Multi-way bridge

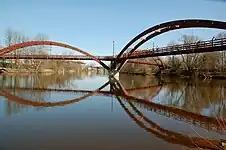
The Tridge in Midland, Michigan

A multi-way bridge is a bridge with three or more distinct and separate spans, where one end of each span meets at a common point near the centre of the bridge. Unlike other bridges which have two entry-exit points, multi-way bridges have three or more entry-exit points. For this reason, multi-way bridges are not to be confused with commonly found road bridges which carry vehicles in one direction from one entry point, and then bifurcate into two other one-way bridges.